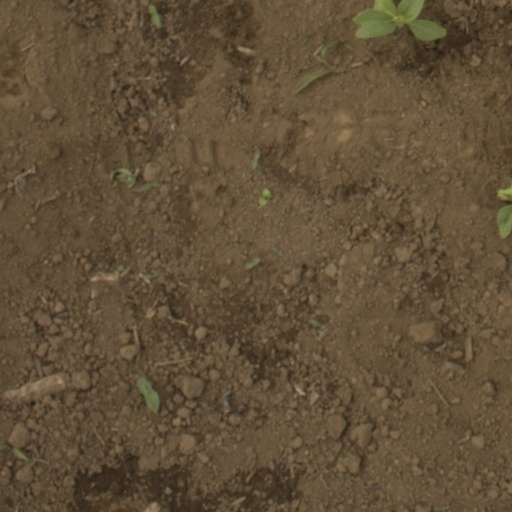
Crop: Jerusalem artichoke